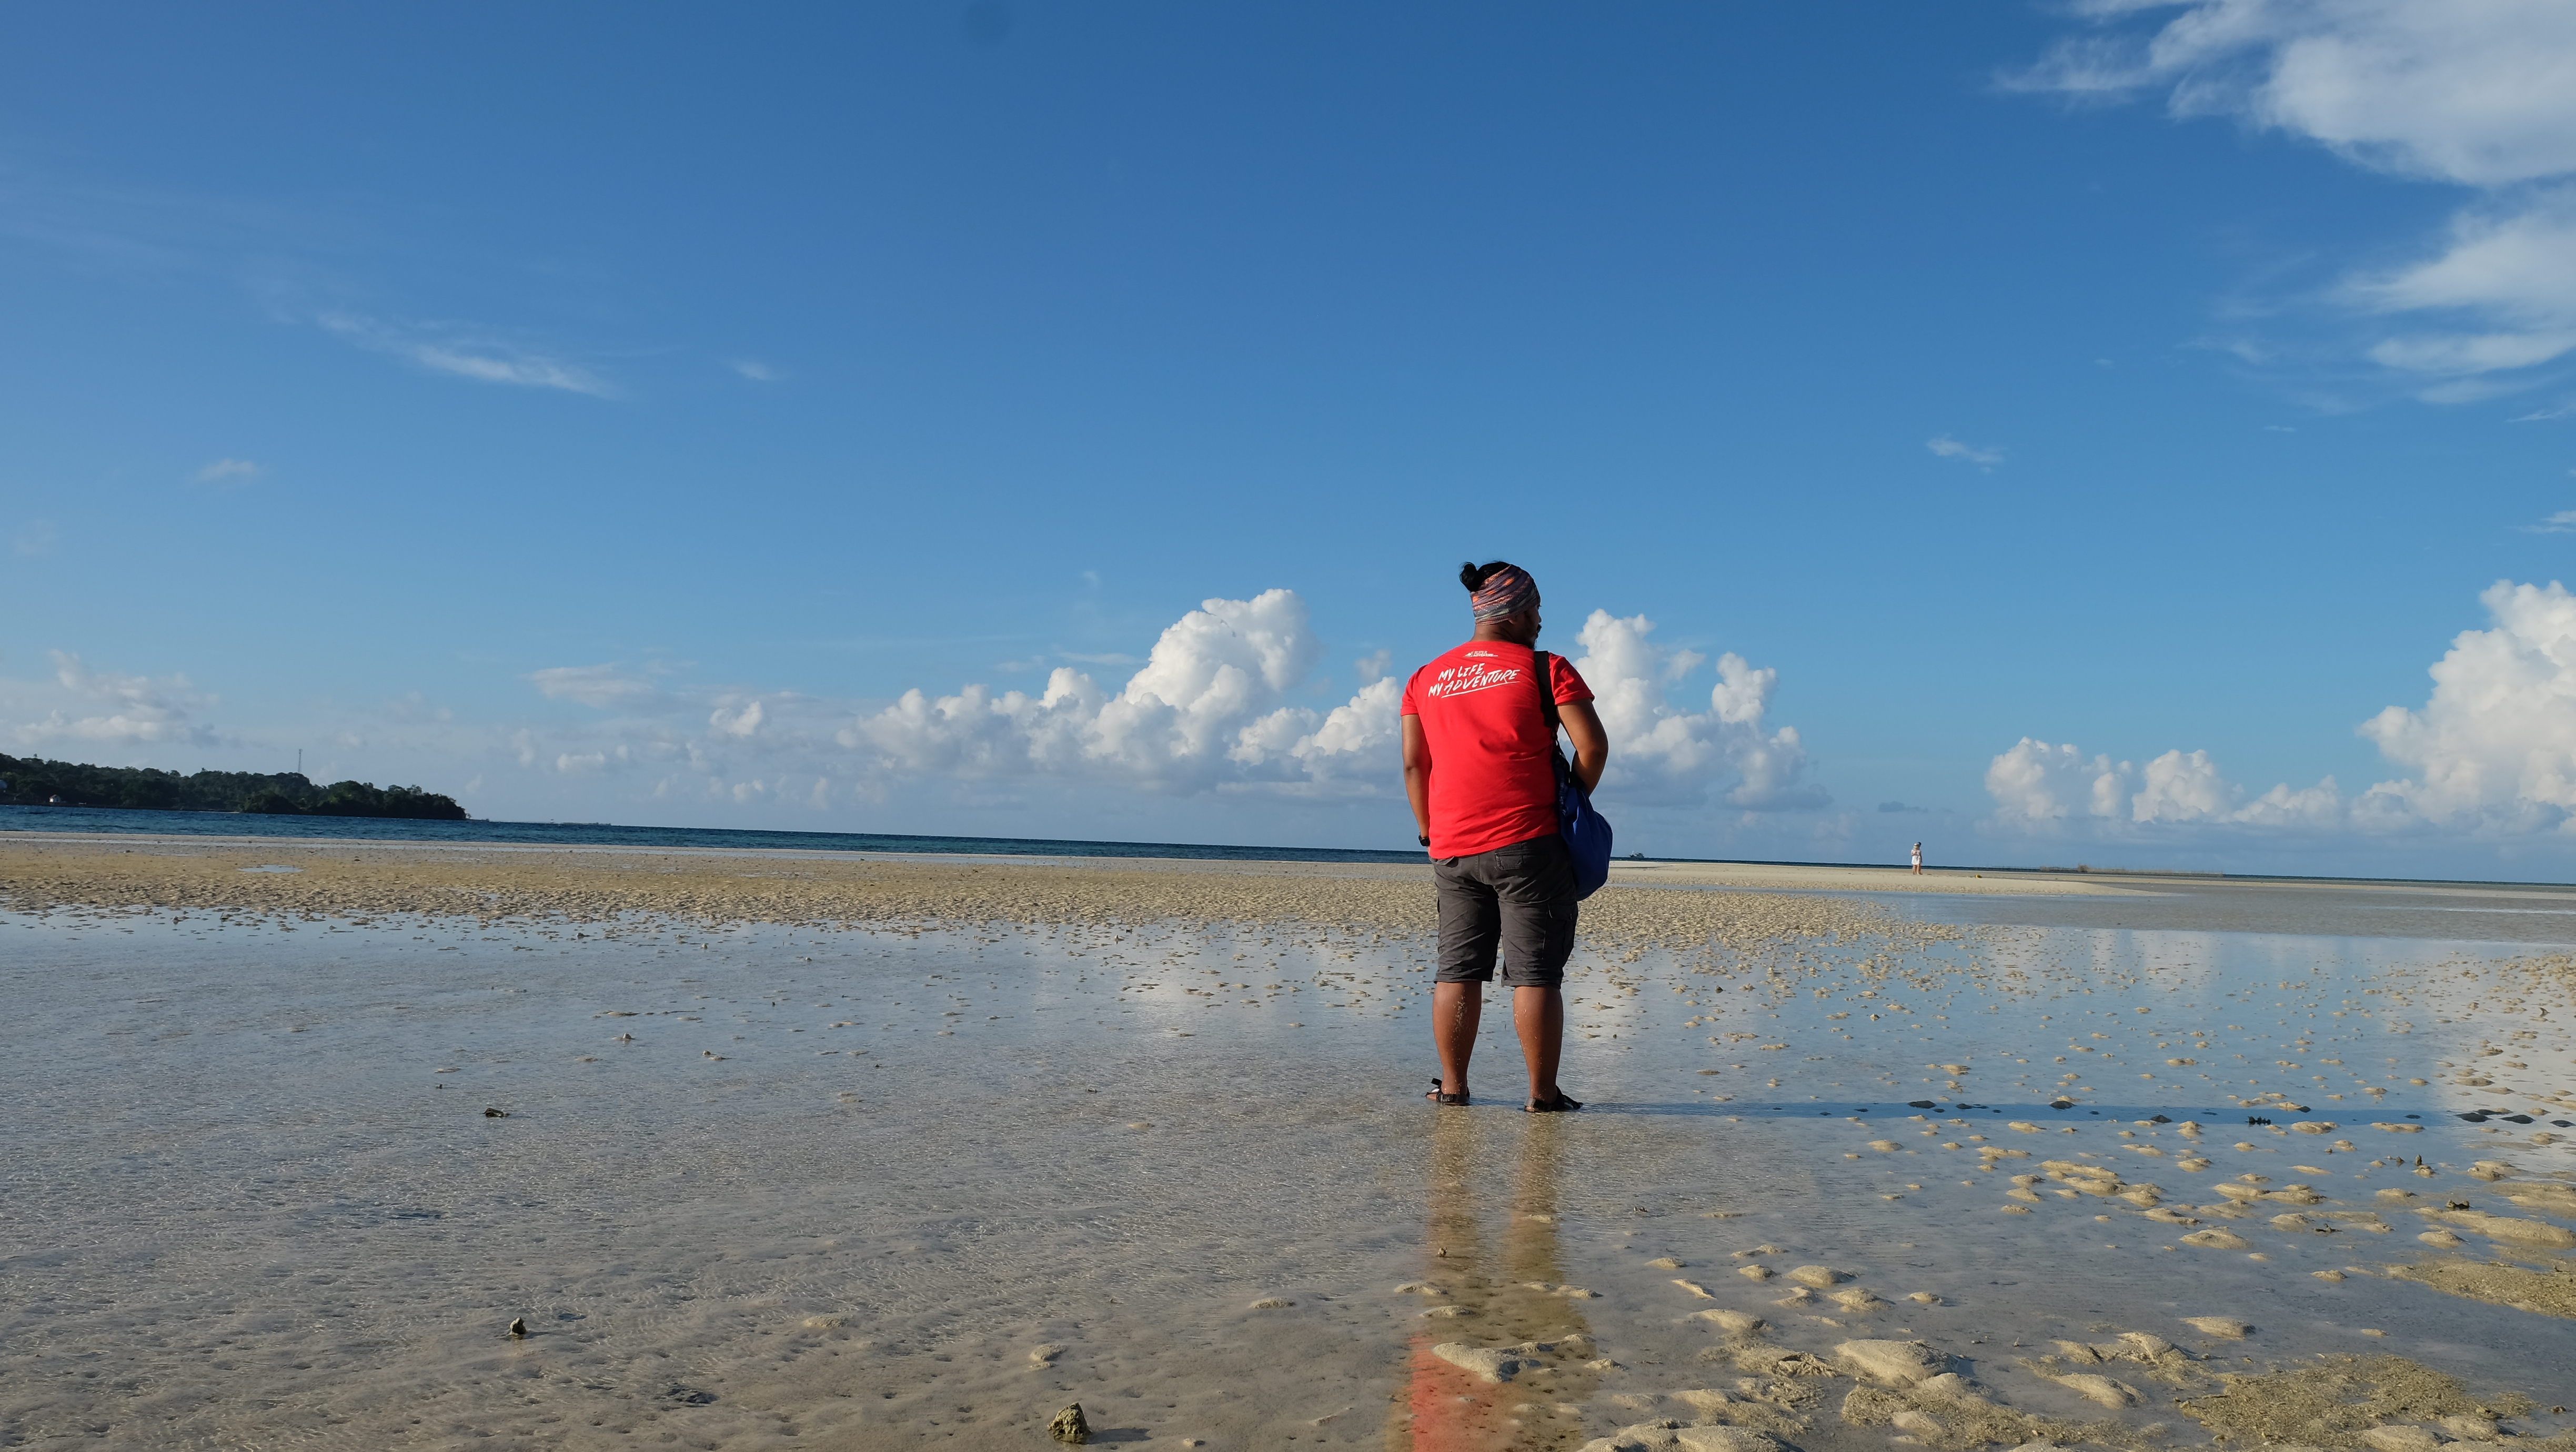
beach, sea, coast, water, sand, ocean, horizon, cloud, sky, shore, wave, tide, vacation, recreation, reflection, calm, tourism, leisure, body of water, fun, meteorological phenomenon, mudflat, coastal and oceanic landforms